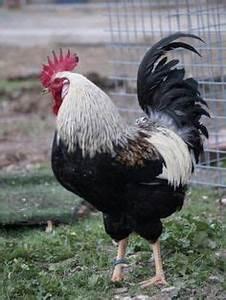
chicken